Rugby league in France

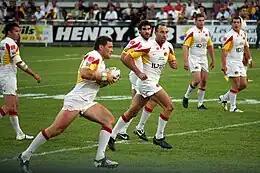
Catalans Dragons are France's most successful team to compete in the RFL

French teams may apply to the RFL to play in tiers one, two, or three of the British rugby league system (providing they meet certain criteria) as this is generally considered a higher standard of rugby league.